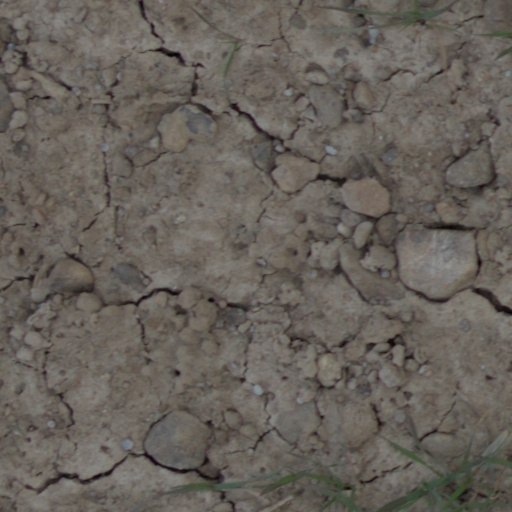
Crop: wheat